Donald Krim

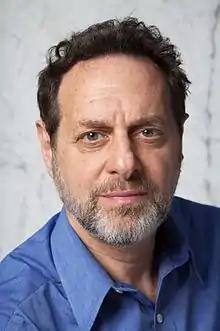
Donald Krim

Donald Barron Krim (October5, 1945May20, 2011) was an American film distributor. He bought Kino International in 1977 and thereafter served as the company's president until his death of cancer in Manhattan at the age of 65 in 2011.